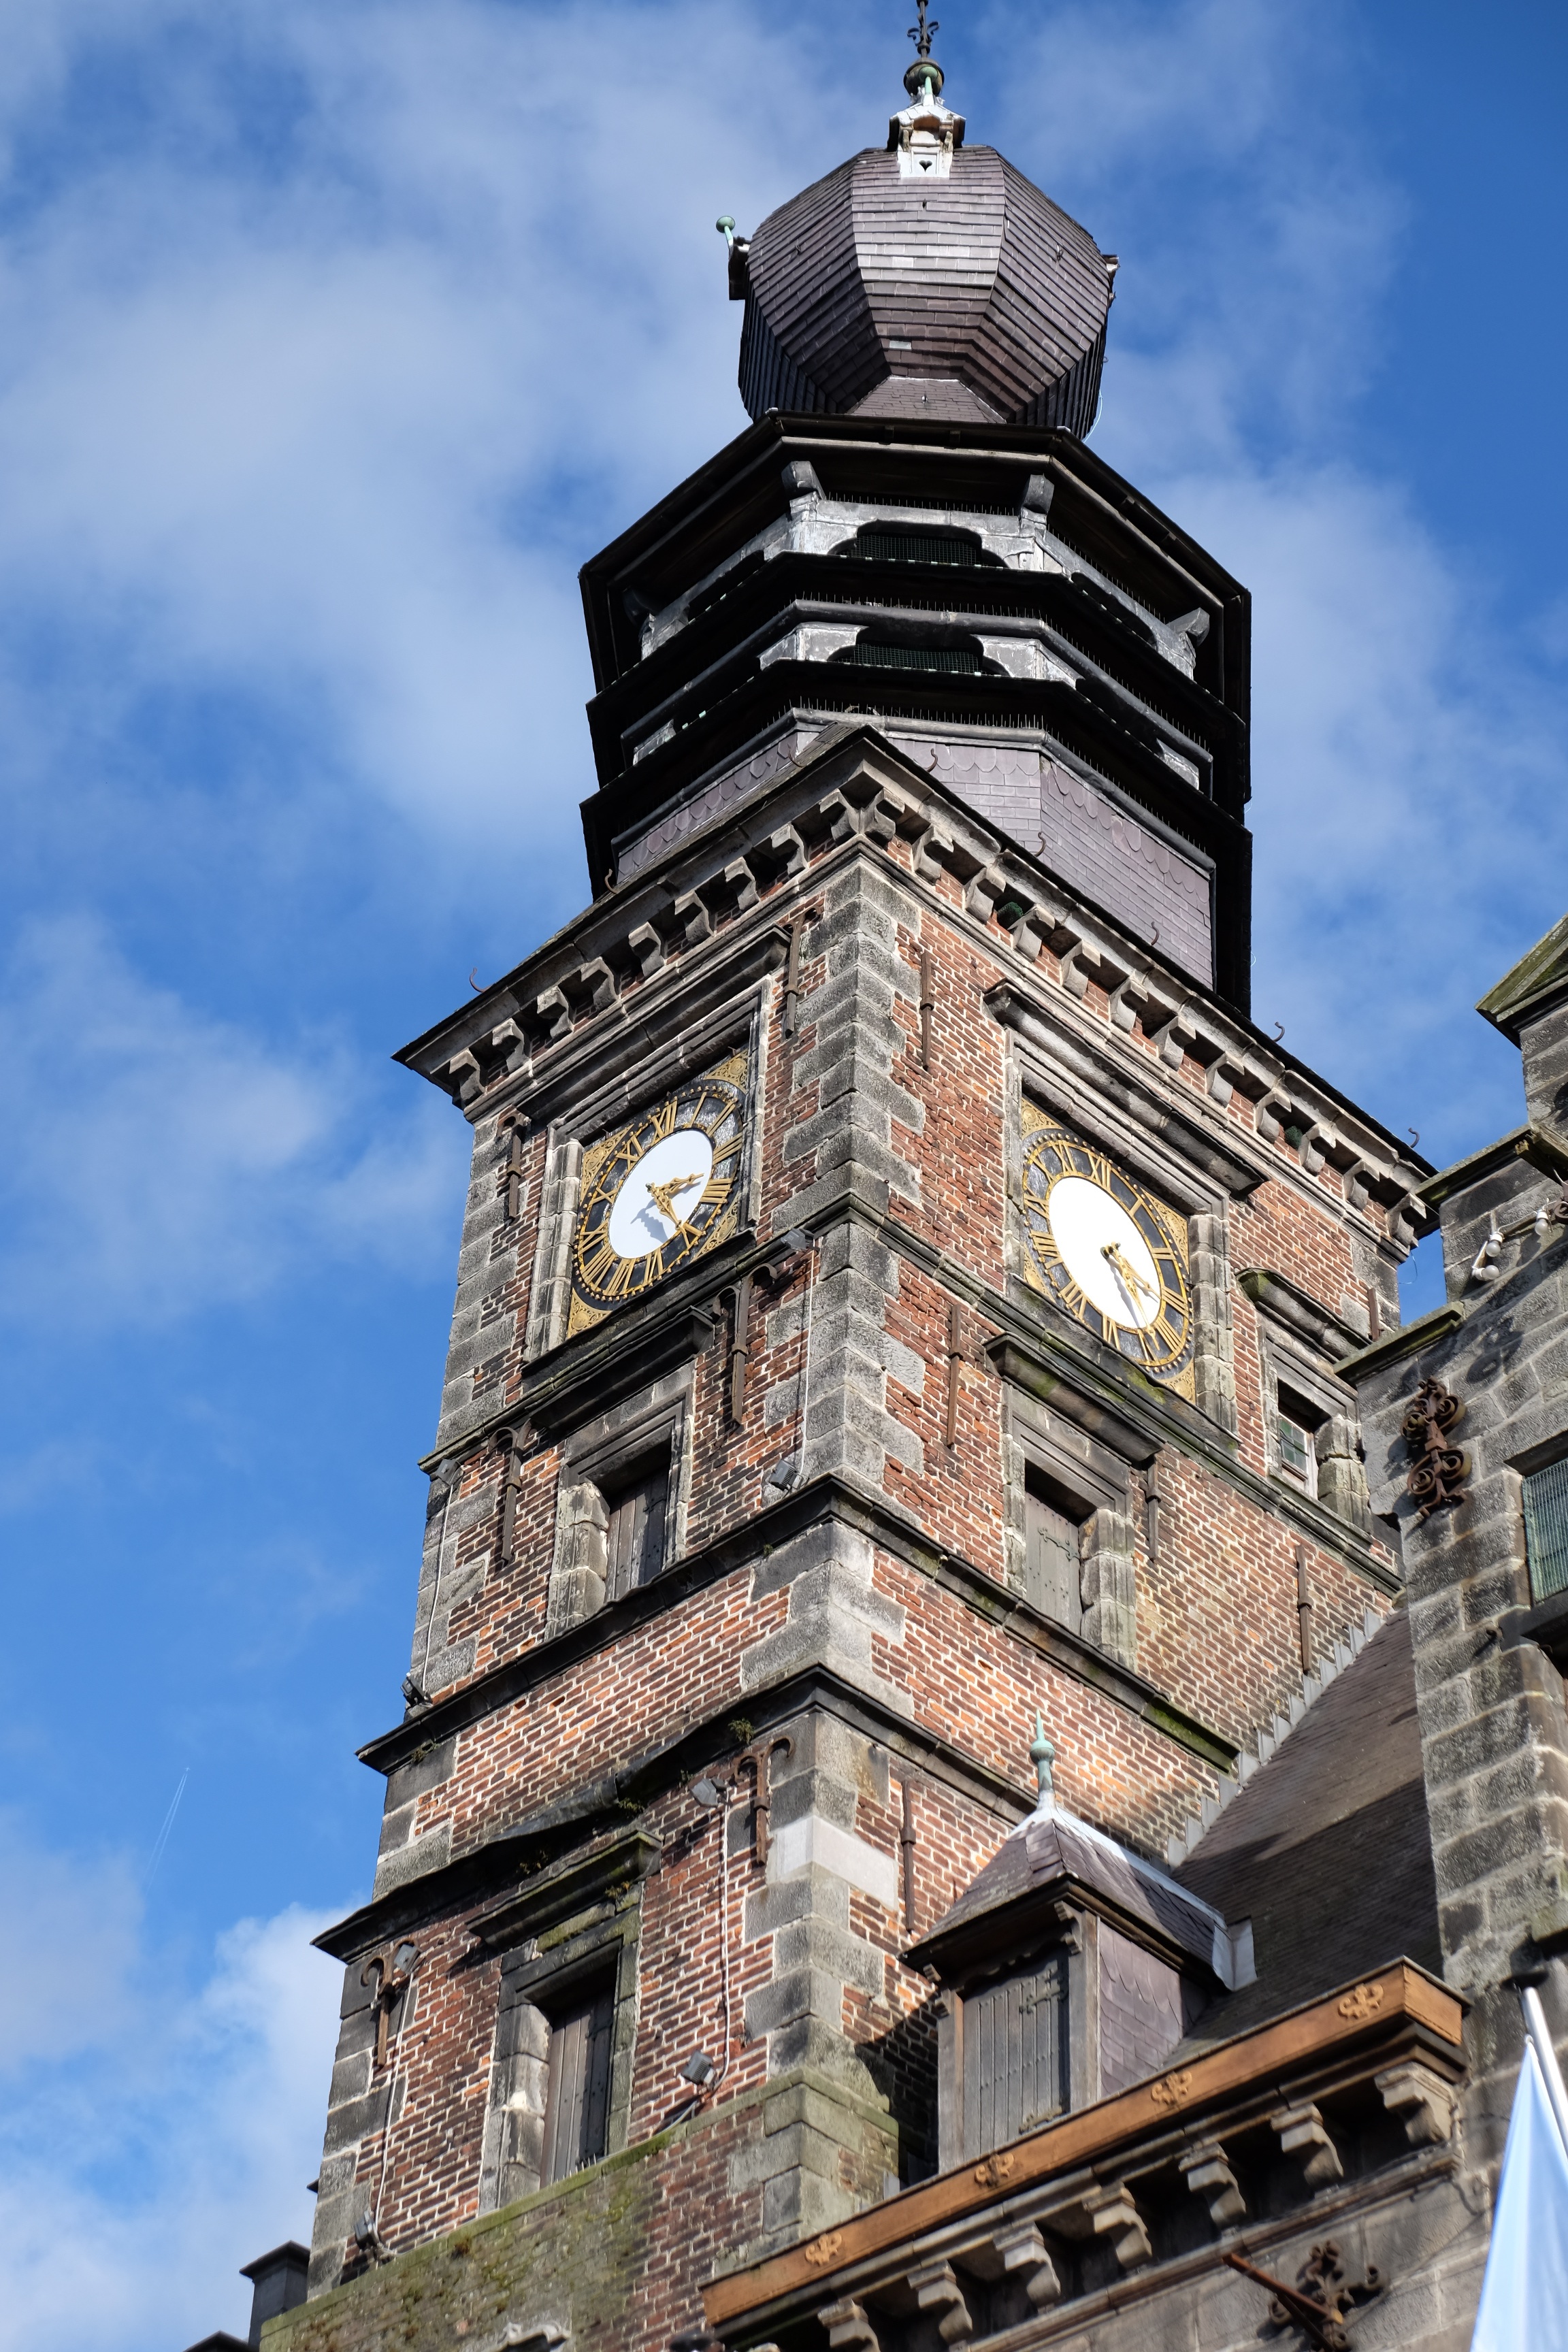
architecture, sky, city, skyscraper, cityscape, downtown, tower, landmark, facade, blue, church, tower block, clock tower, bell tower, metropolis, urban area, binche